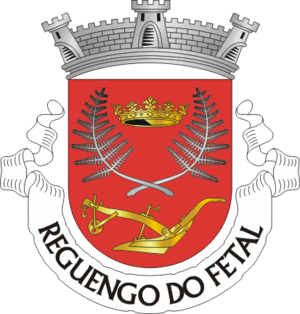
Reguengo do Fetal est une freguesia portugaise située dans le District de Leiria.